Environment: real
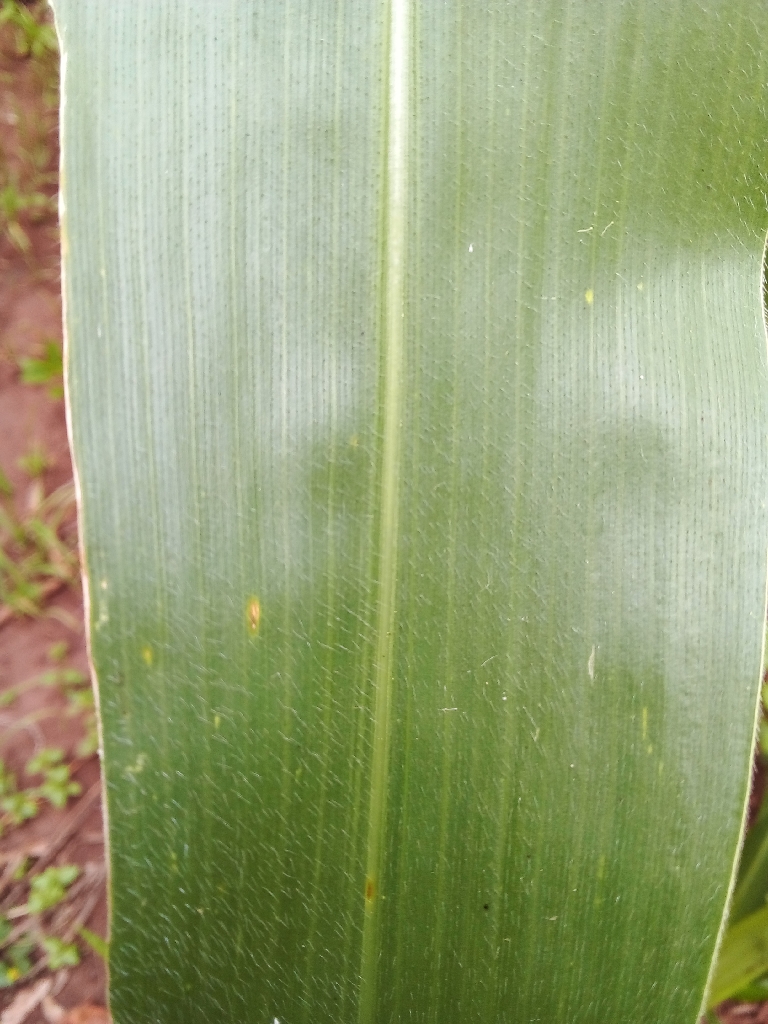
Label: healthy